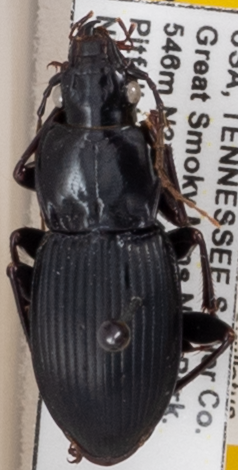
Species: Cyclotrachelus sigillatus
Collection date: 2022-08-02
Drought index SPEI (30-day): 1.69
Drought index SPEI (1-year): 1.16
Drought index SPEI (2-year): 1.642